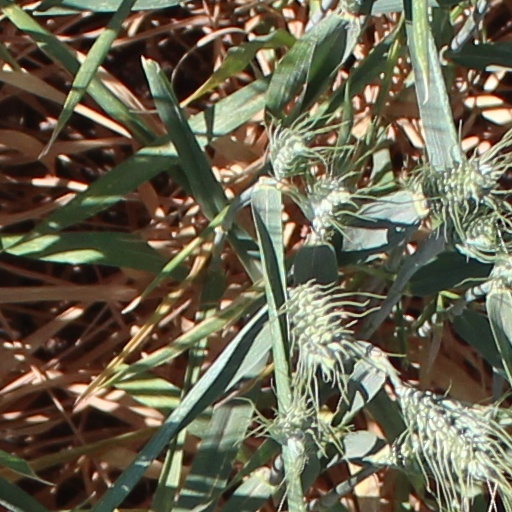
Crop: wheat